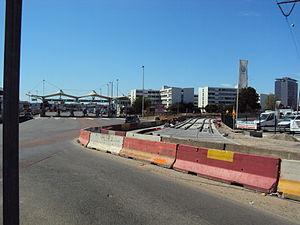
Les travaux du T7 au Nord de Belle épine. A l'arrière plan l'entrée du marché international de Rungis
La ligne 7 du tramway d'Île-de-France, plus souvent simplement nommée T7, est une ligne exploitée par la Régie autonome des transports parisiens qui a été mise en service le 16 novembre 2013.